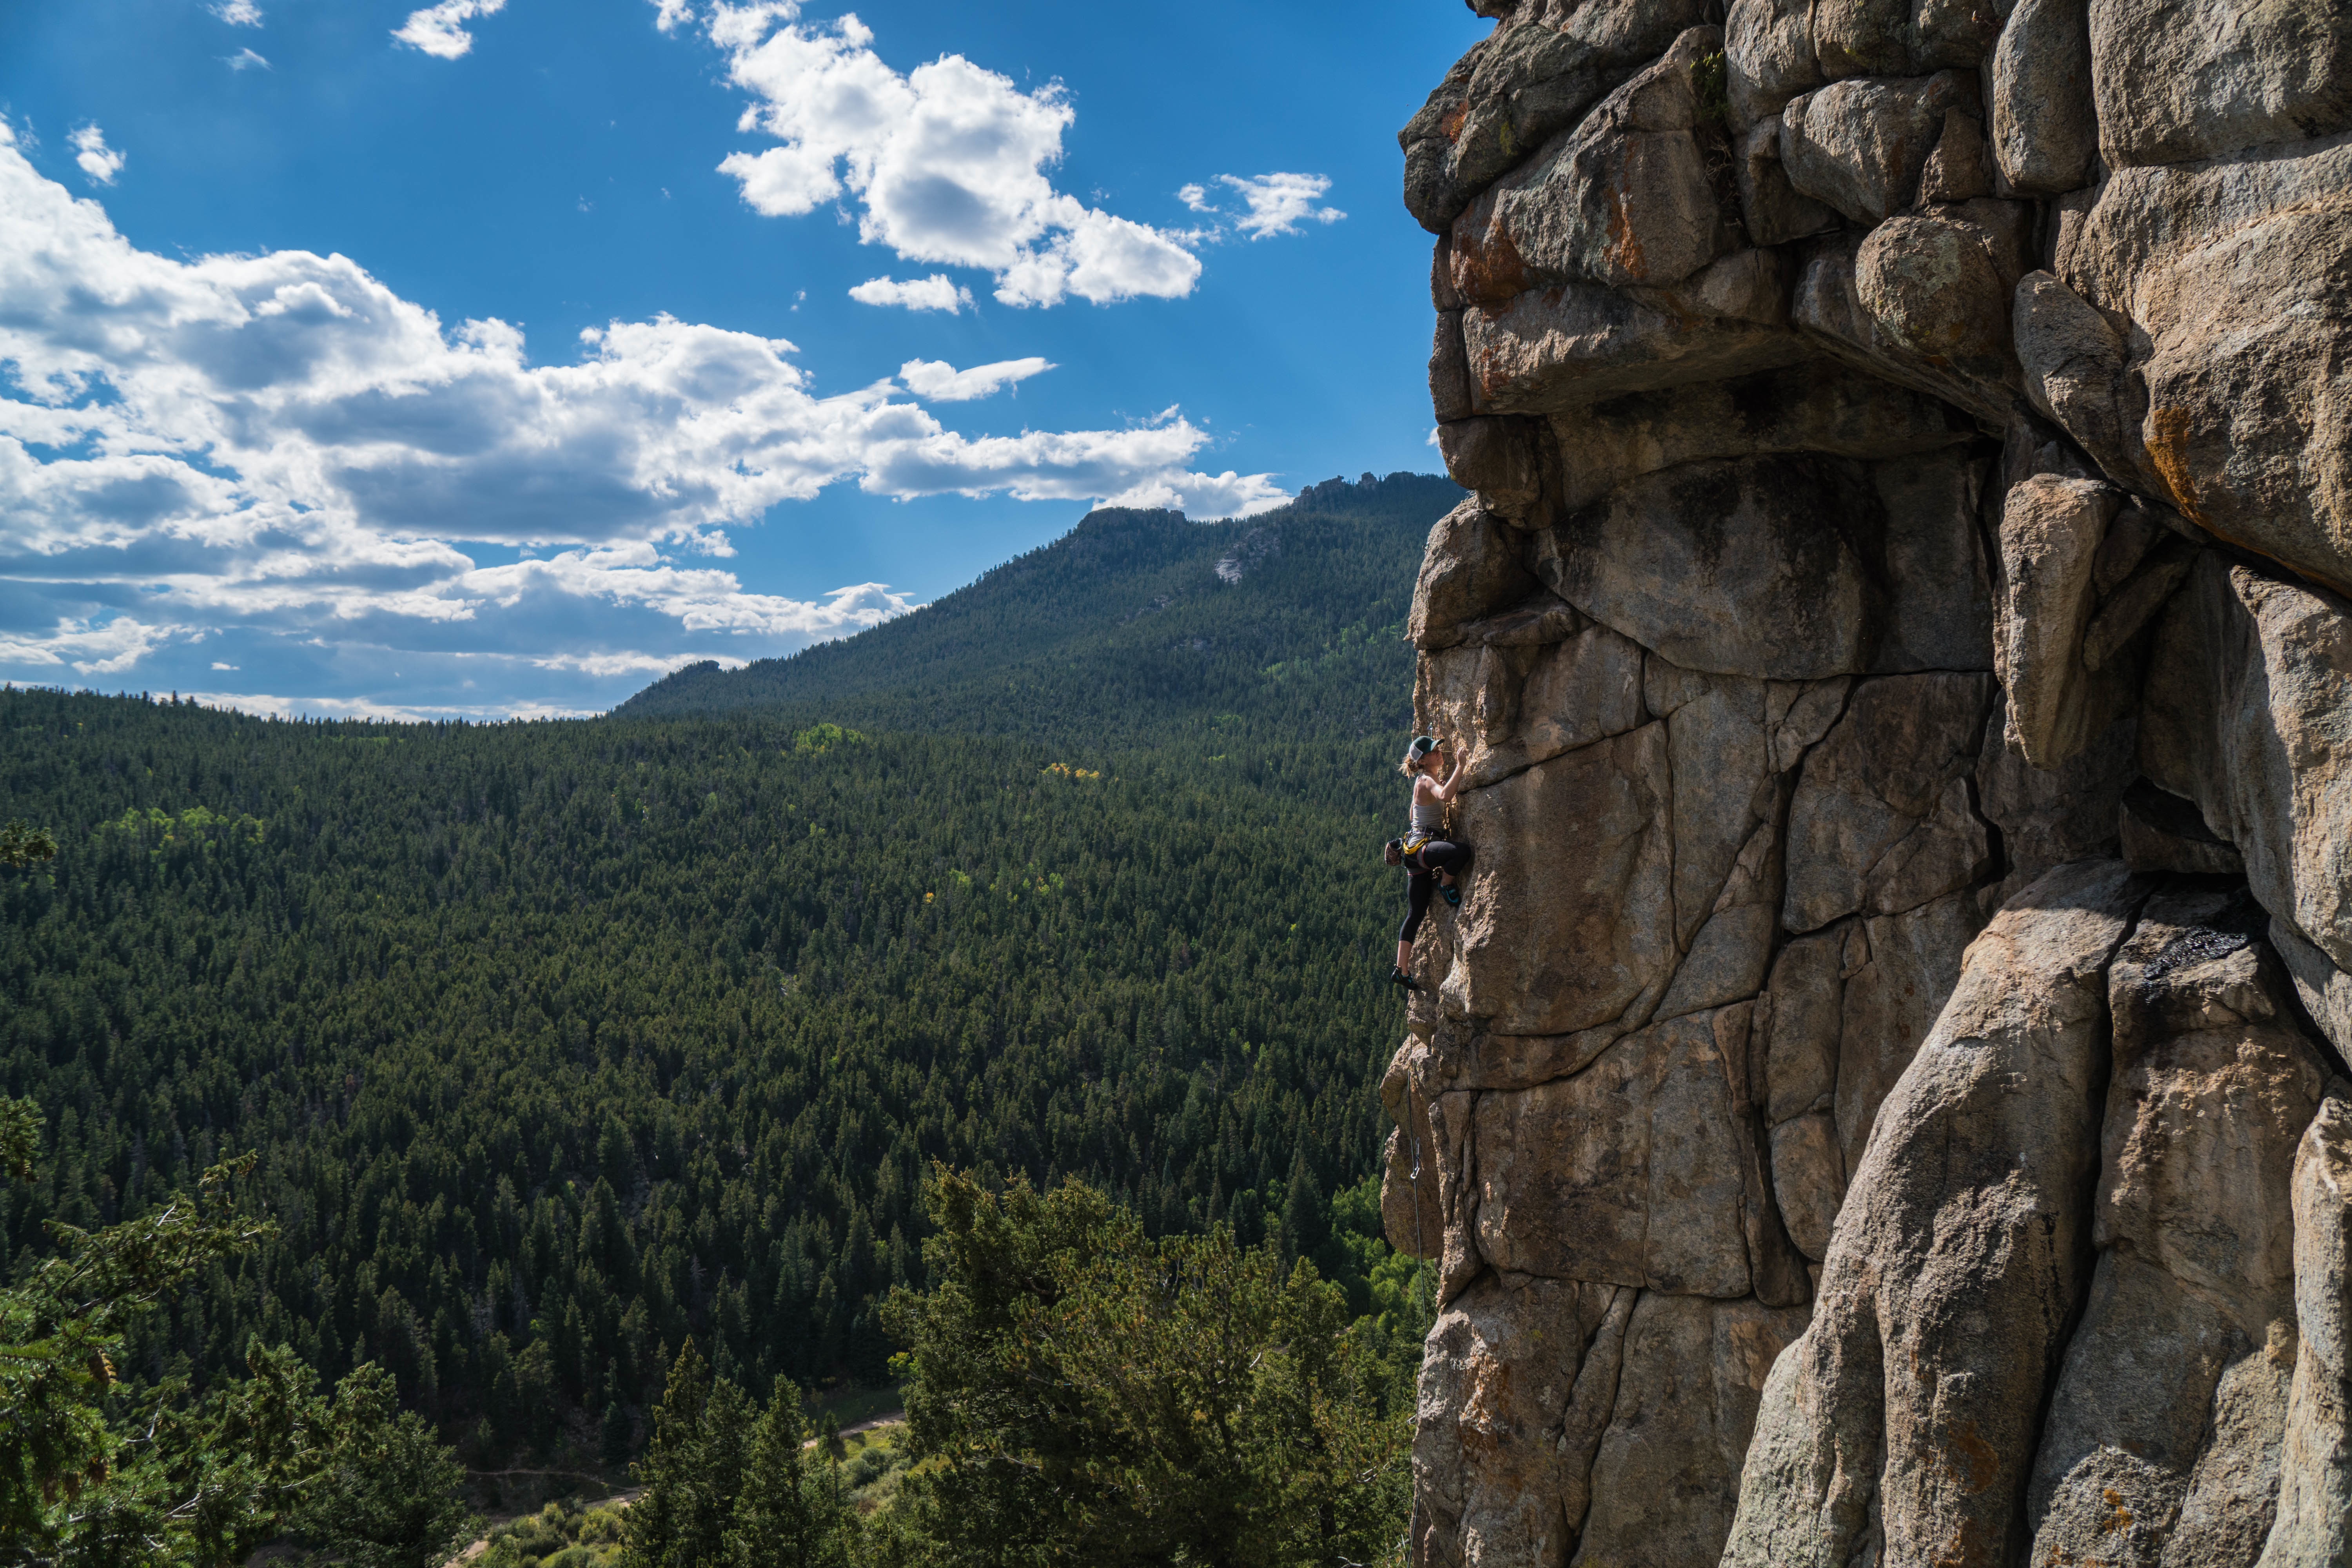
landscape, tree, nature, rock, wilderness, walking, mountain, trail, adventure, valley, mountain range, recreation, formation, cliff, park, terrain, national park, ridge, geology, plateau, outdoor recreation, mountainous landforms